Saskatoon

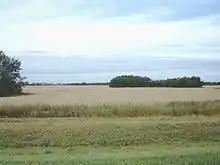
View of the Aspen parkland outside the city limits. The area is a transitional biome between the boreal forest and prairies.

Saskatoon lies on a long belt of rich, potassic chernozem in middle-southern Saskatchewan and is found in the aspen parkland biome. The lack of surrounding mountainous topography gives the city a relatively flat grid, though the city does sprawl over a few hills and into a few valleys. The lowest point in the city is the river, while the highest point is in the Sutherland-College Park area. Saskatoon, on a cross-section from west to east, has a general decline in elevation above sea level heading towards the river, and on the east bank of the river, the terrain is mostly level until outside the city, where it begins to decrease in elevation again.